Anne Beechey

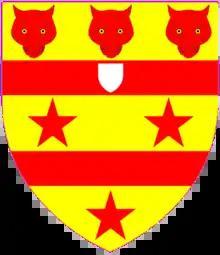
Anne's arms granted in 1829: "Or between two bars as many mullets Gules in chief three leopards faces and in base a mullet of the last."

Beechey was born in Thorpe St Andrew near Norwich, Norfolk, in 1764 as Anne Phyllis Jessop. She developed a successful portrait business and she met William Beechey who was also a painter. William was in Norwich between 1782 and 1787 and it presumed they met at that time. In 1787 she exhibited works at the Royal Academy as "Miss A. P. Jessup"(sic).